The Rise and Fall of D.O.D.O.

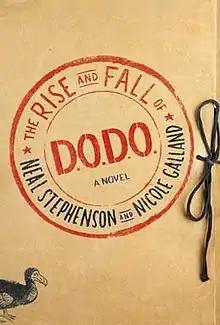
First edition cover art

The Rise and Fall of D.O.D.O. is a science fiction novel by American writers Neal Stephenson and Nicole Galland, published in 2017. A secret U.S. government agency known as the Department of Diachronic Operations (D.O.D.O.) attempts to change history through the use of magic. Stephenson and Galland had previously written together on "The Mongoliad".